Sir William Wallace Hotel

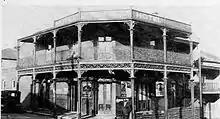
Sir William Wallace Hotel, .

The pub is named after Sir William Wallace, a 13th century knight and Scottish patriot, although the reasons for choosing the name are not known. The close proximity to Mort's Dock and later Balmain Colliery ensured early patronage. The pub is now frequented by locals to whom it is affectionately known as the "Willie Wallace" or "Willie Wallie".